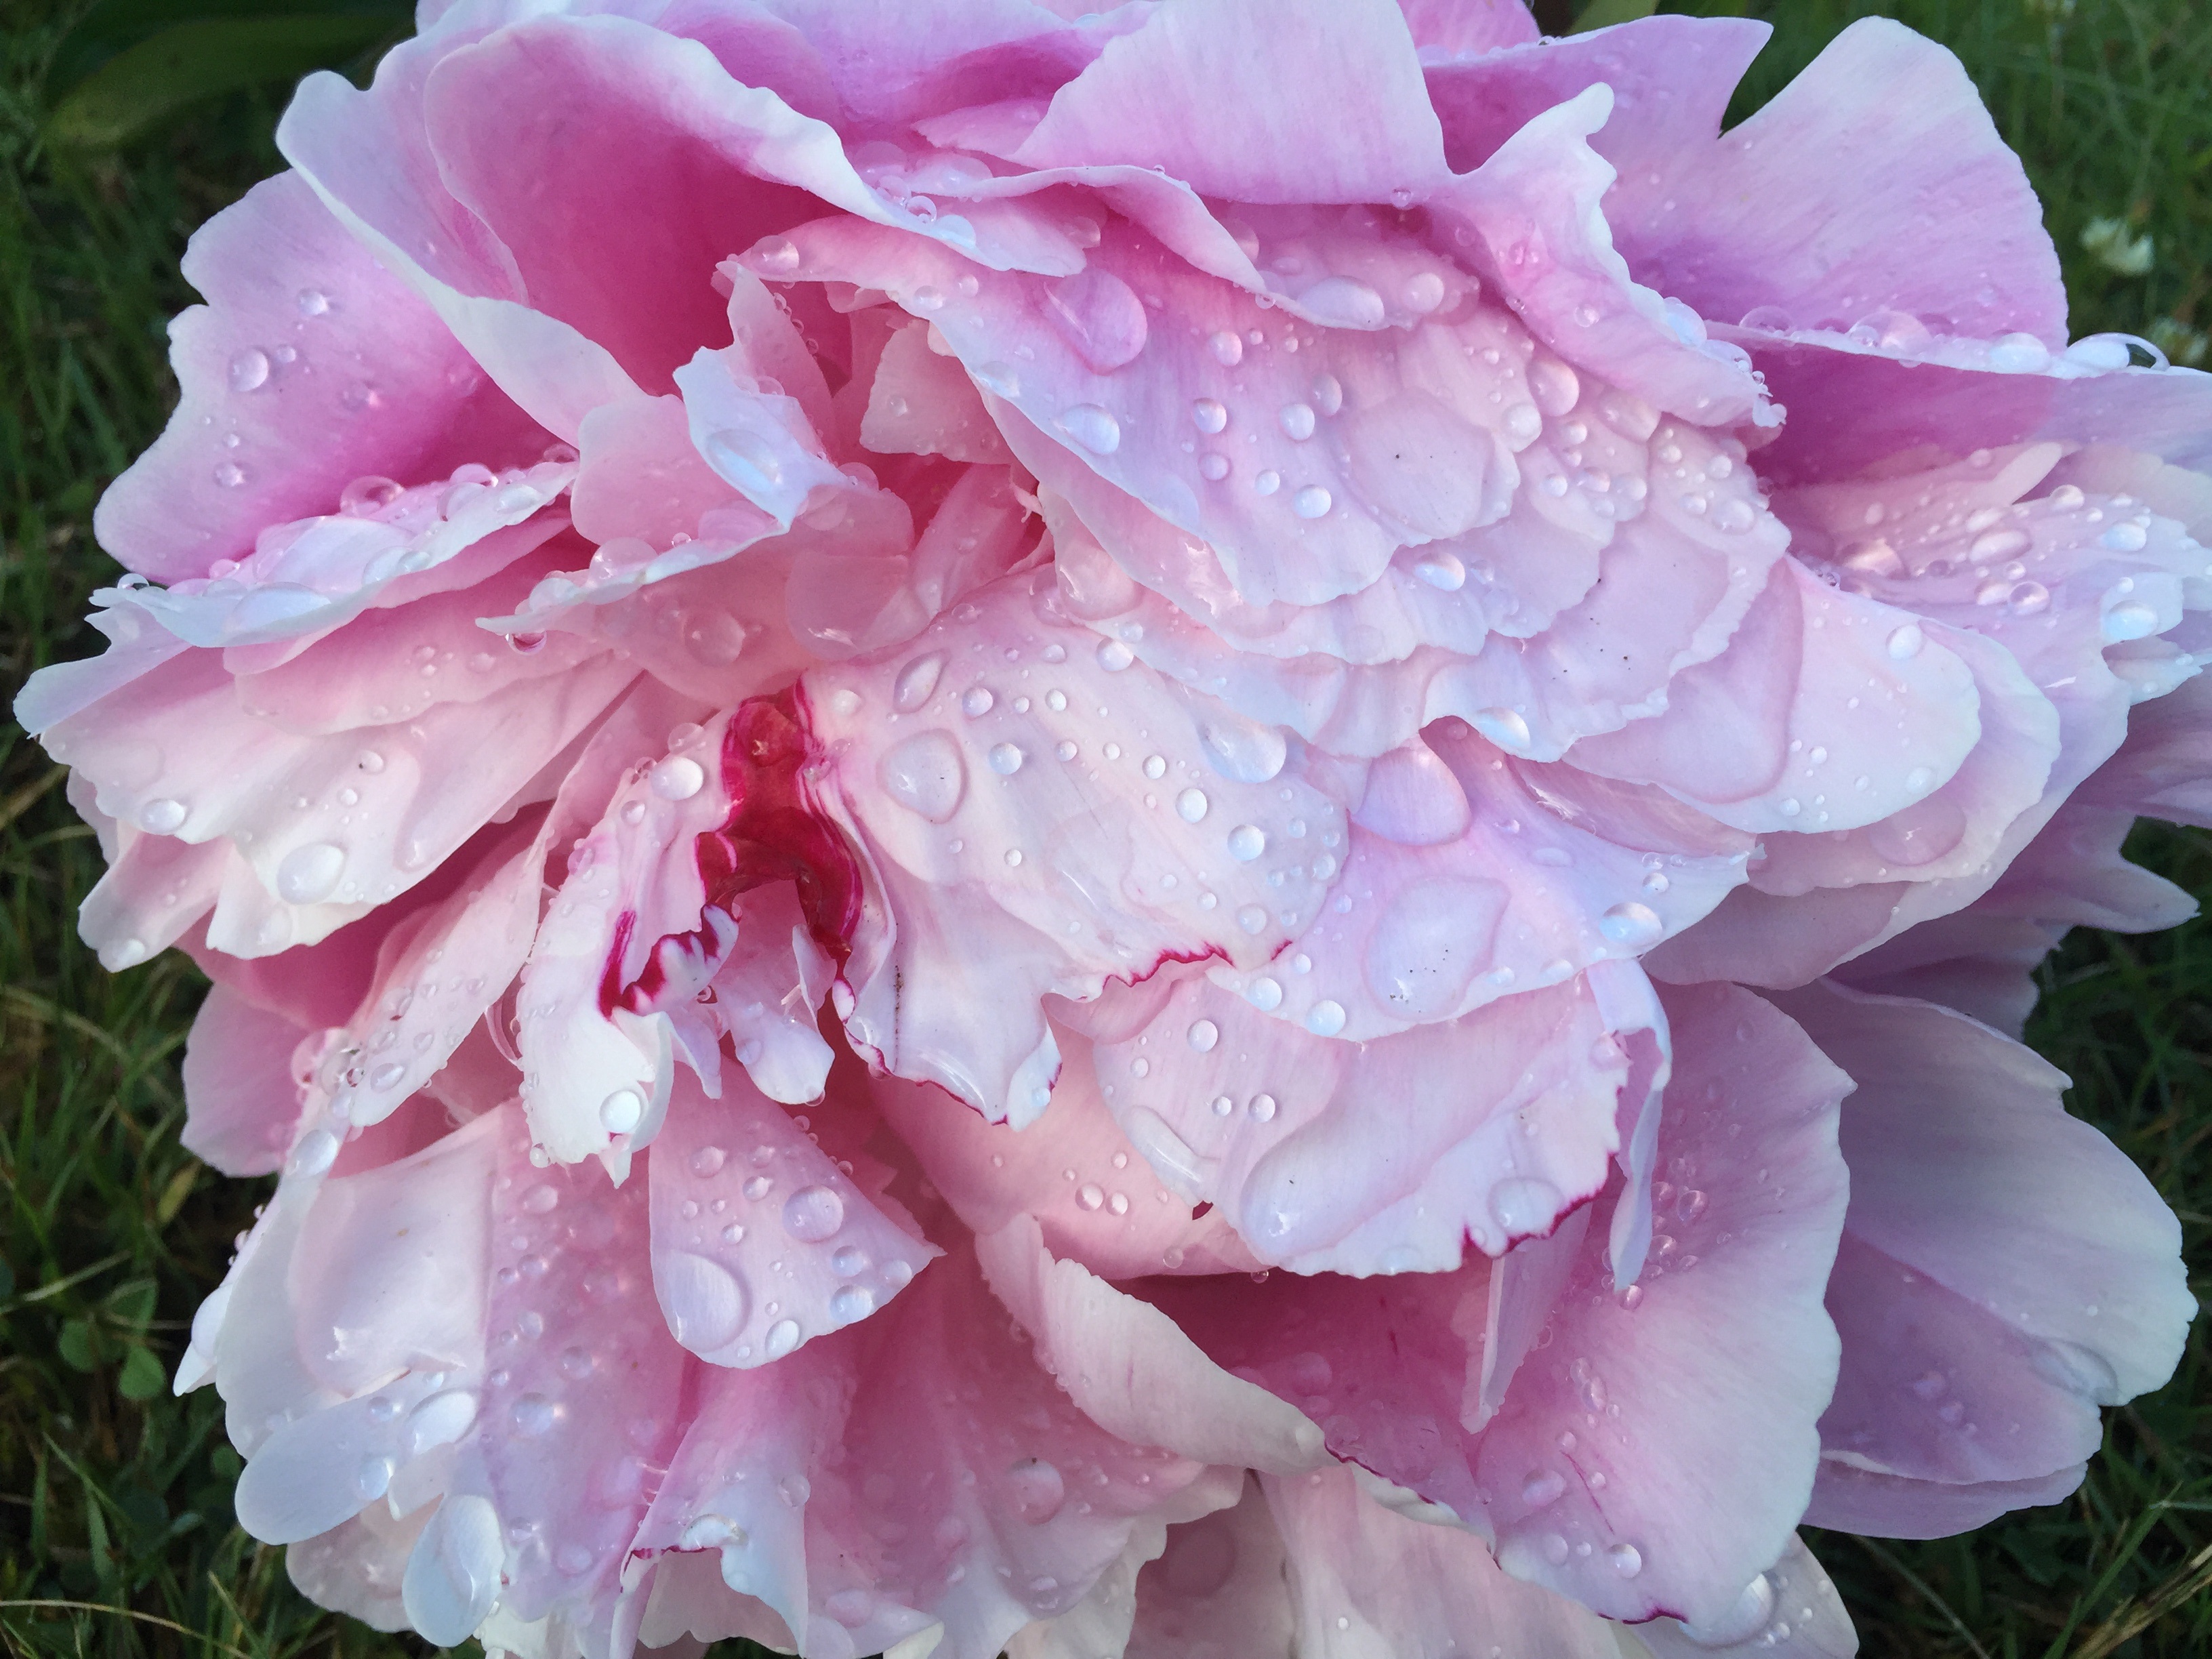
water, nature, blossom, dew, plant, rain, leaf, flower, petal, wet, rose, green, tropical, waterdrop, fresh, garden, pink, flora, drip, outdoors, dewdrop, gardening, petals, growing, drops, big, scotland, scottish, horticulture, peony, floribunda, moisture, flowering plant, big leaved, humidity, peach colored, land plant, rosa centifolia